Pioneer Courthouse Square Christmas tree

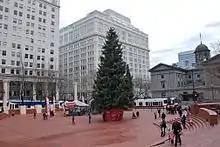
Photograph of a Christmas tree in a public plaza, with buildings in the background

Christmas trees have been installed annually since Pioneer Courthouse Square opened in 1984. The 1997 tree was harvested from western Idaho. In 2003, the "Portland State Vanguard" said trees in past years were as tall as 90 feet. Since 2002, the trees (historically Douglas firs) have been donated by Stimson Lumber Company. According to "Capital Press", the trees are at least tall and have a base diameter of less than in order to fit into the stand. The trees are also usually "open grown" (given space for full development of branches and needles) and harvested from within 30 to 40 feet of a road, for hauling purposes. The trees are delivered to Pioneer Courthouse Square the week of Veterans Day (November 11). The process of harvesting, transporting, and installing the trees requires work by approximately 30 people over two days. Metal brackets are used to bolt branches to any bare spots.